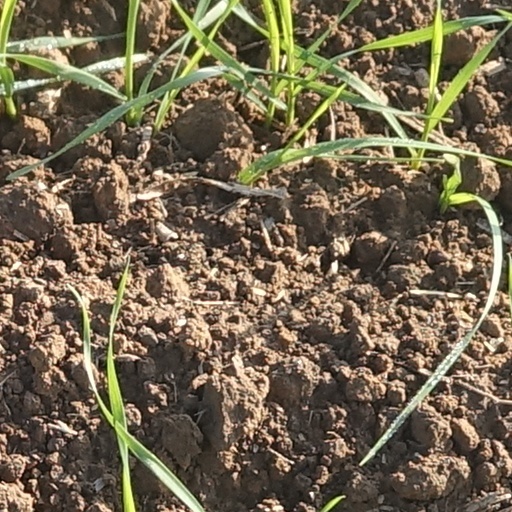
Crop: wheat